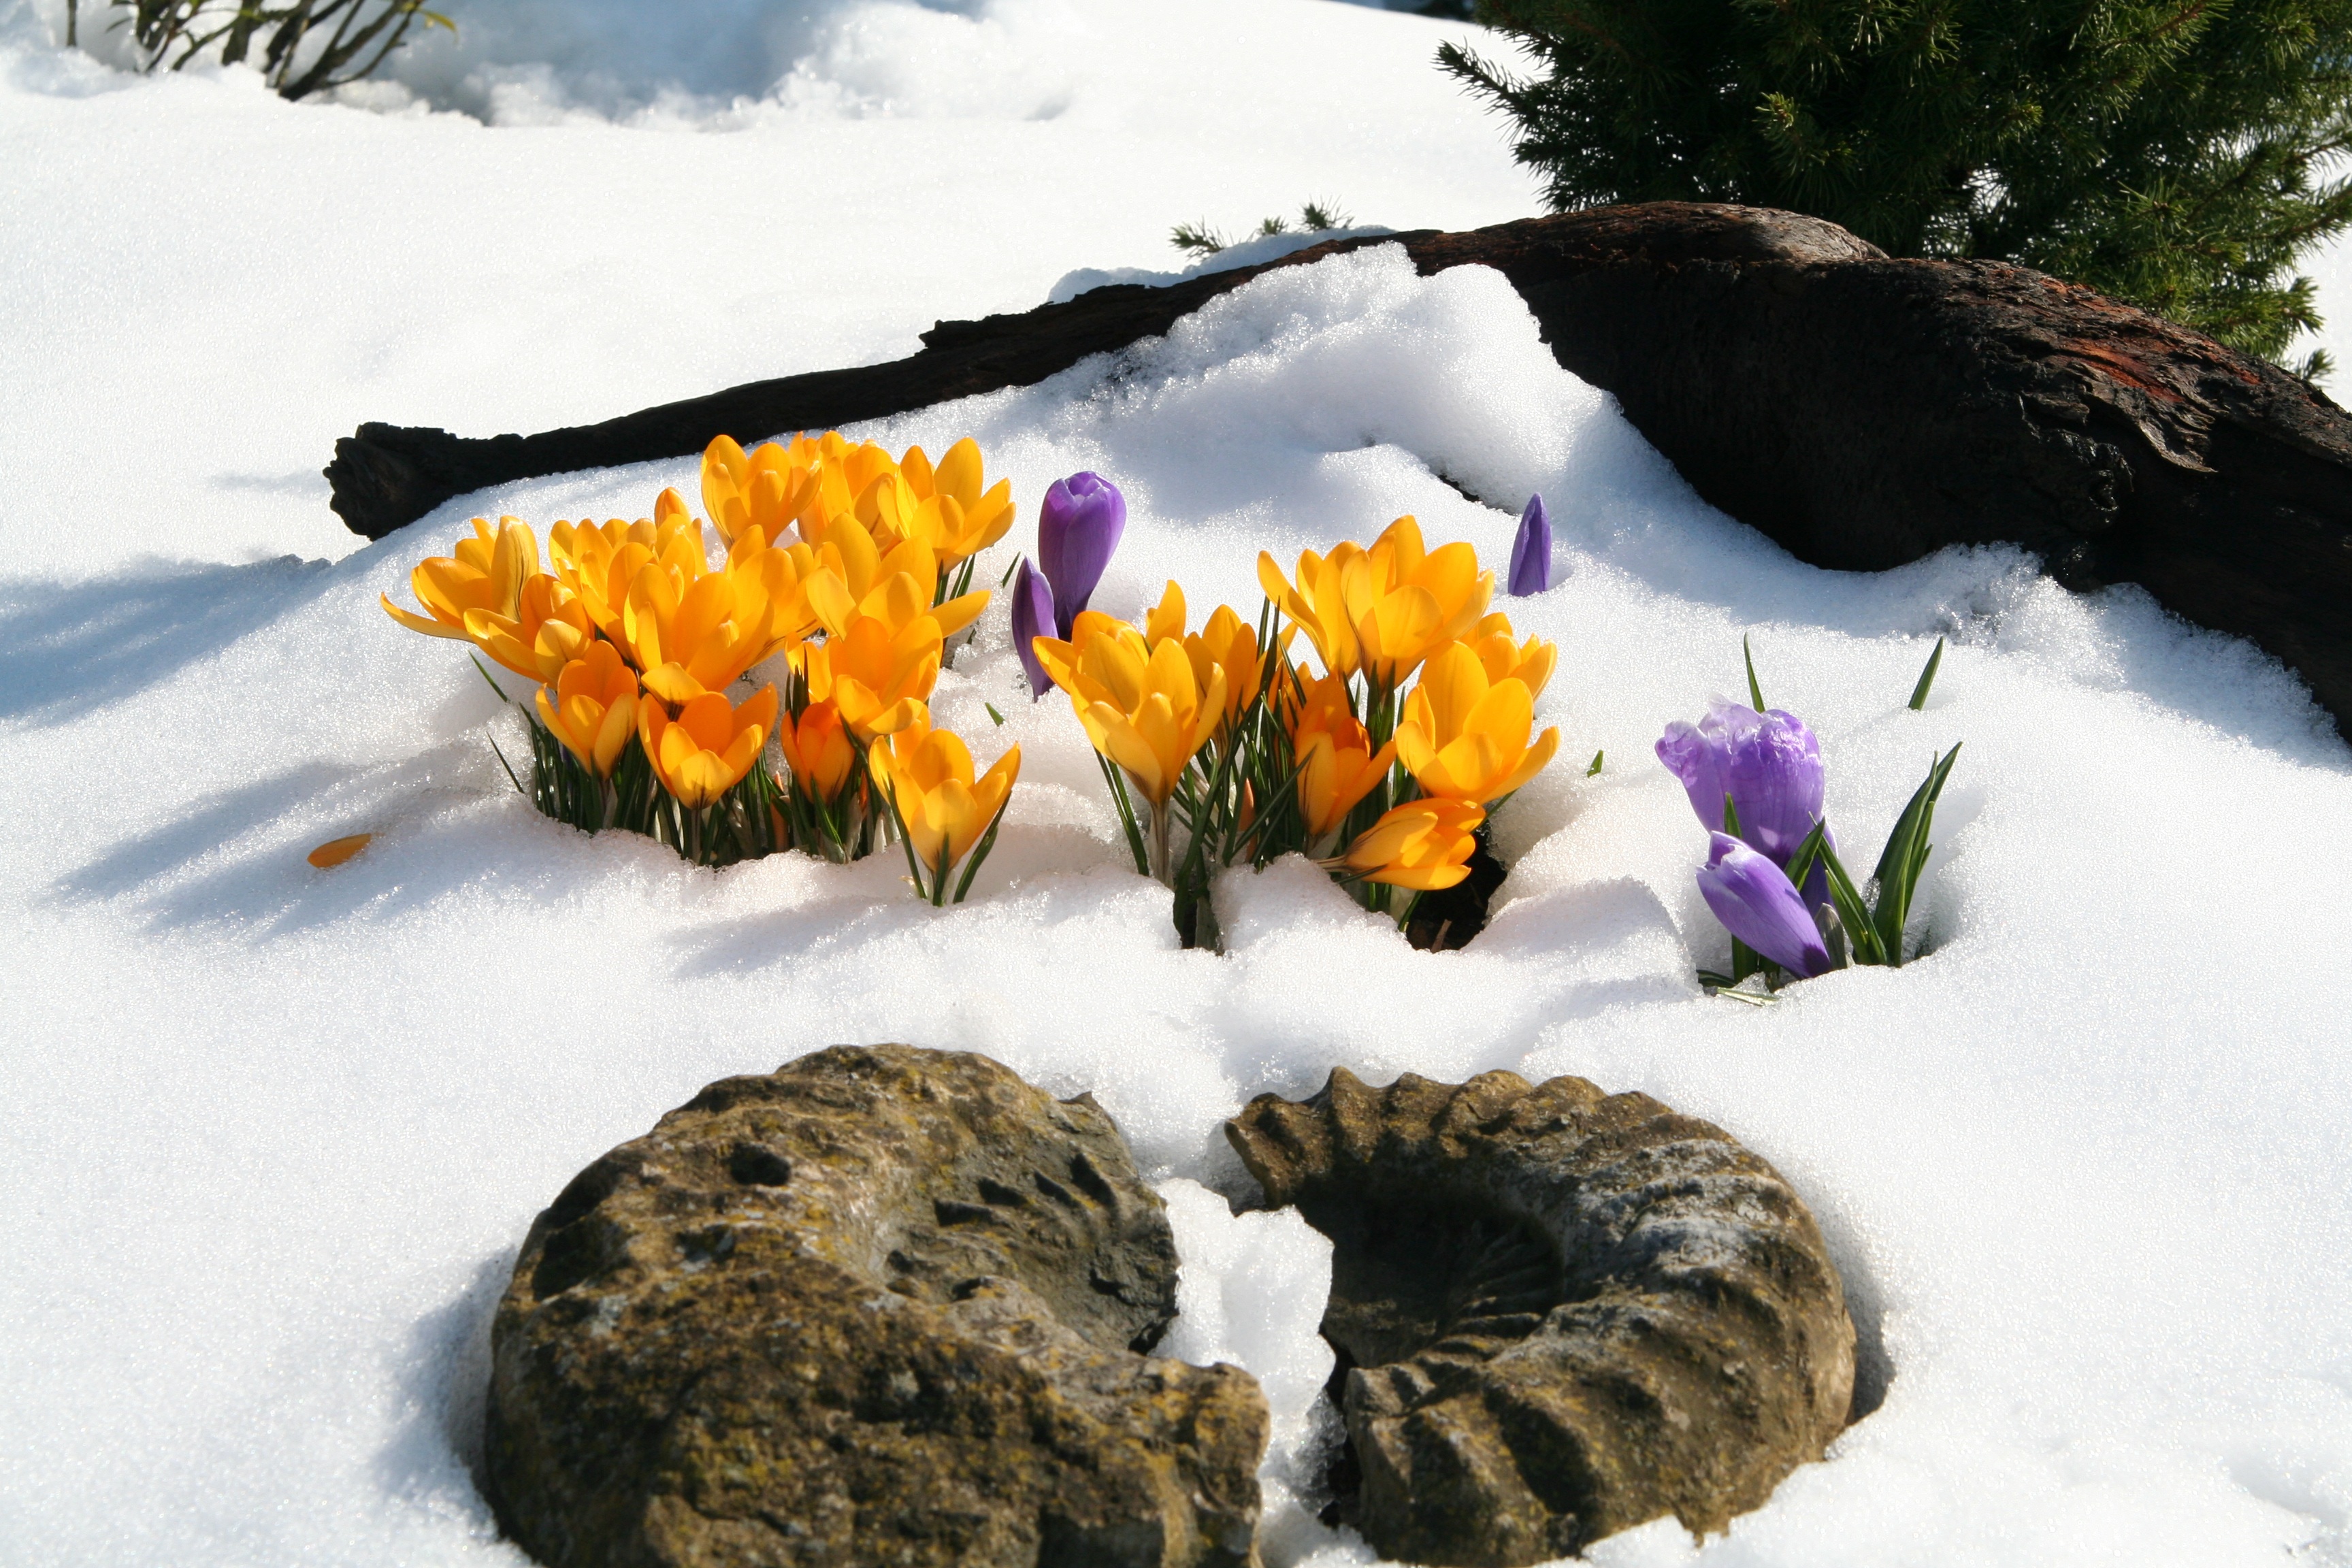
snow, winter, plant, flower, weather, snowy, season, crocus, wintry, winter magic, land plant